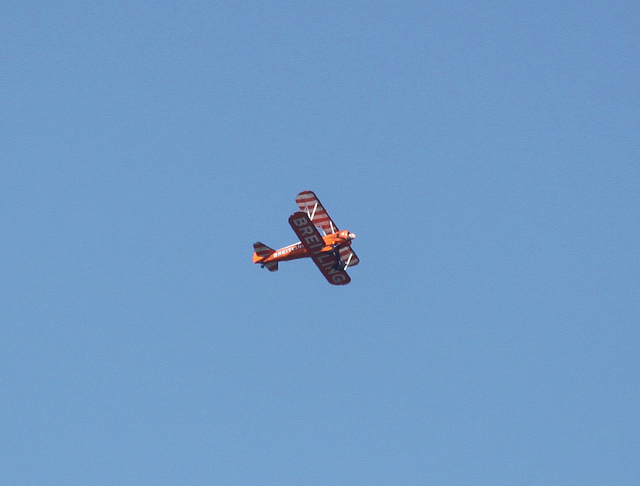
a small aircraft flying high in a clear blue sky